Baku Baku Animal

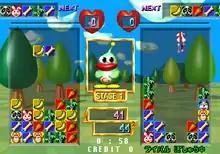
Gameplay of "Baku Baku Animal"

The player lines up falling animal and food tiles. When an animal is adjacently aligned to a tile of its favored food (e.g. Monkey and Banana), the animal eats the food. The number of connected food tiles eaten in one bite from an animal tile determines the point amount—more connected tiles means more points for the player.